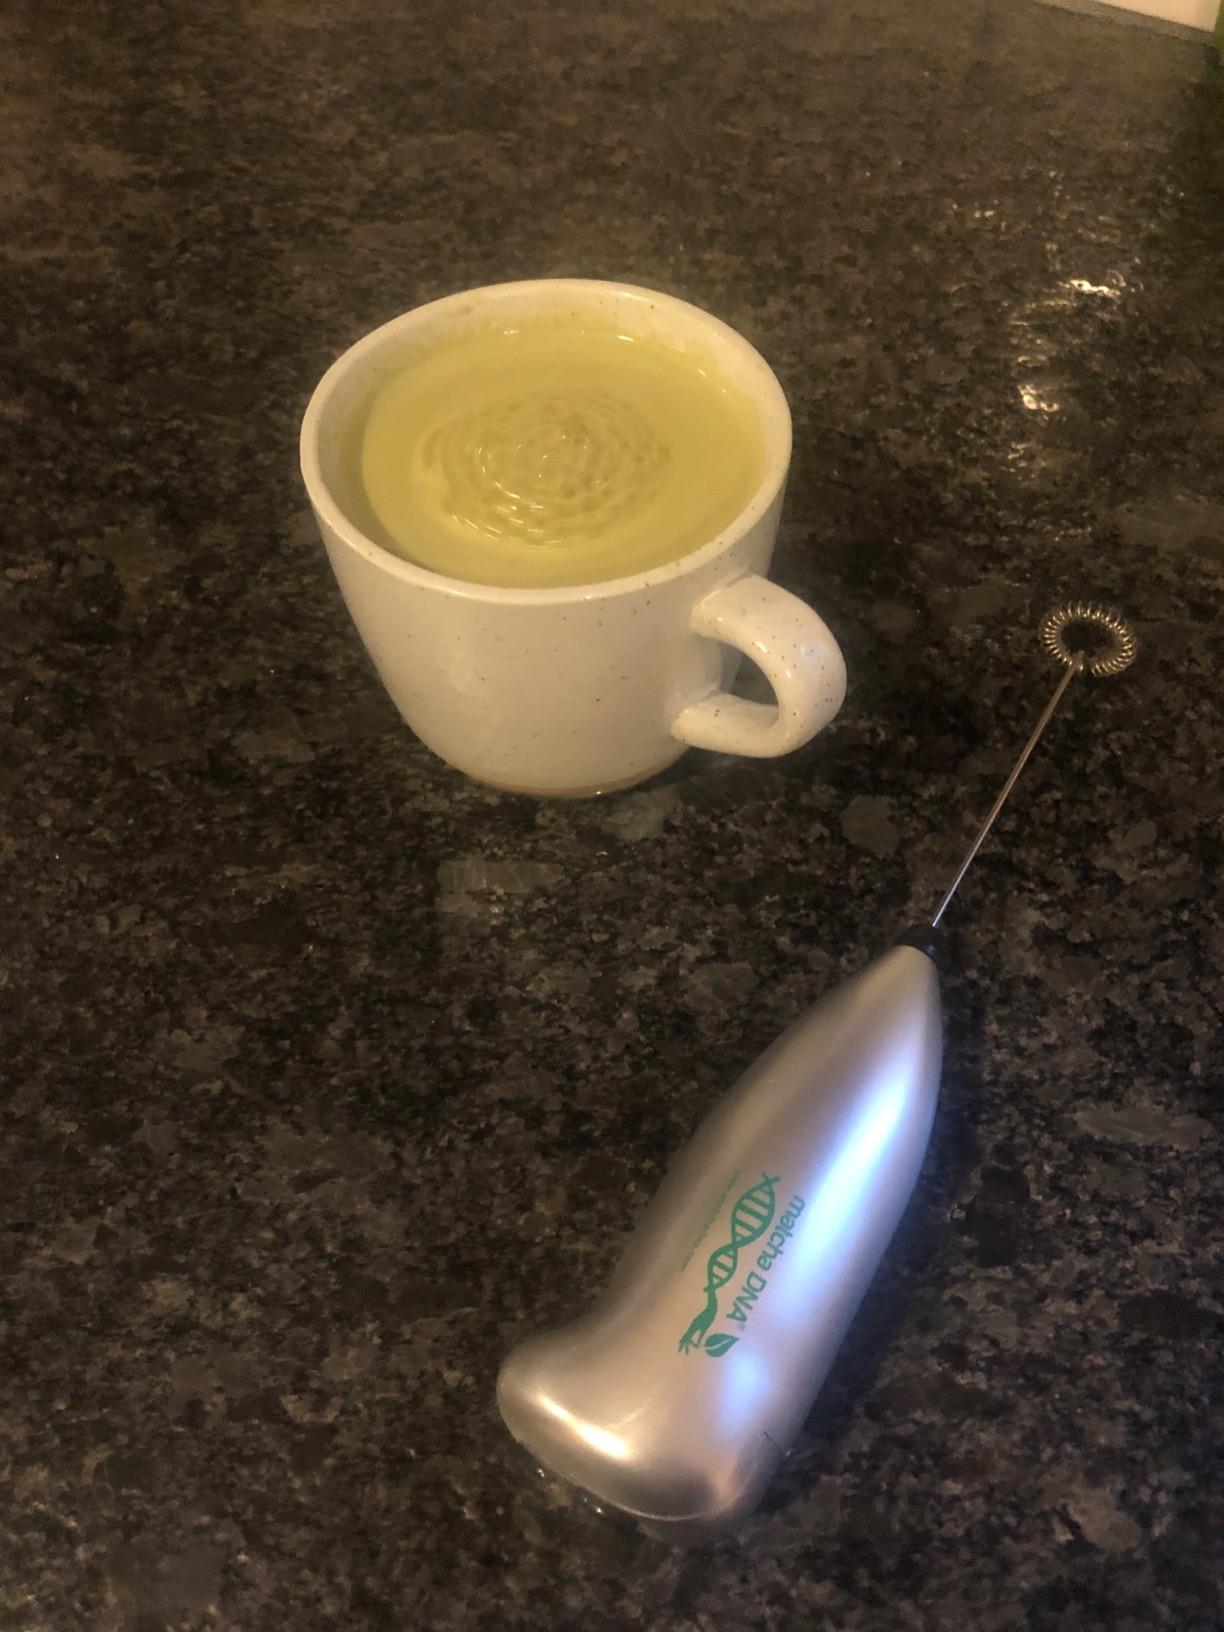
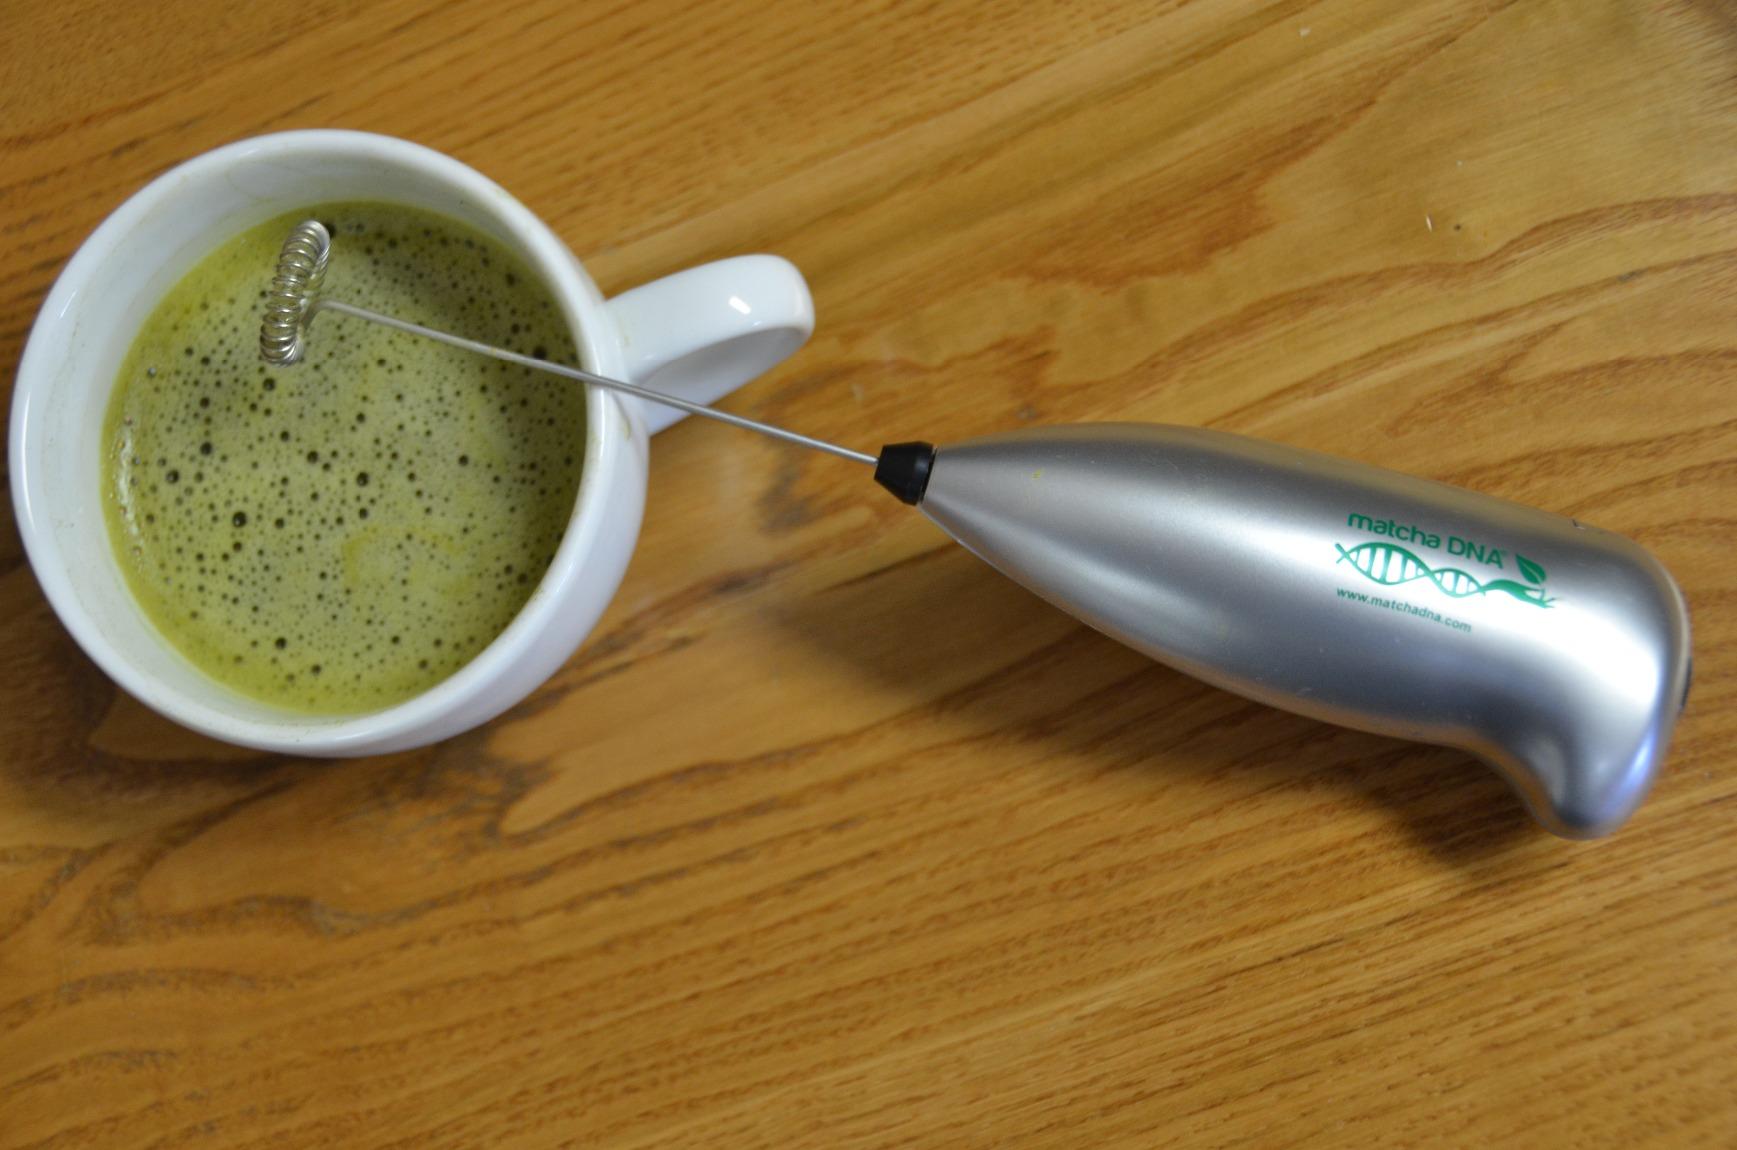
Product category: items_mixer
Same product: yes